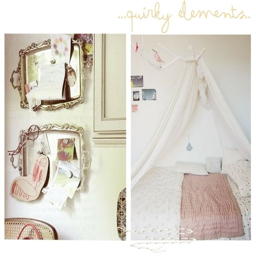
so doing this to my room .